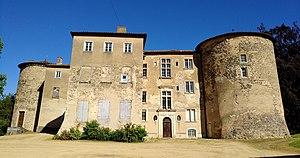
Vue du château de Joux, dans le département du Rhône (France).
Joux est une commune française, située dans le département du Rhône en région Auvergne-Rhône-Alpes.